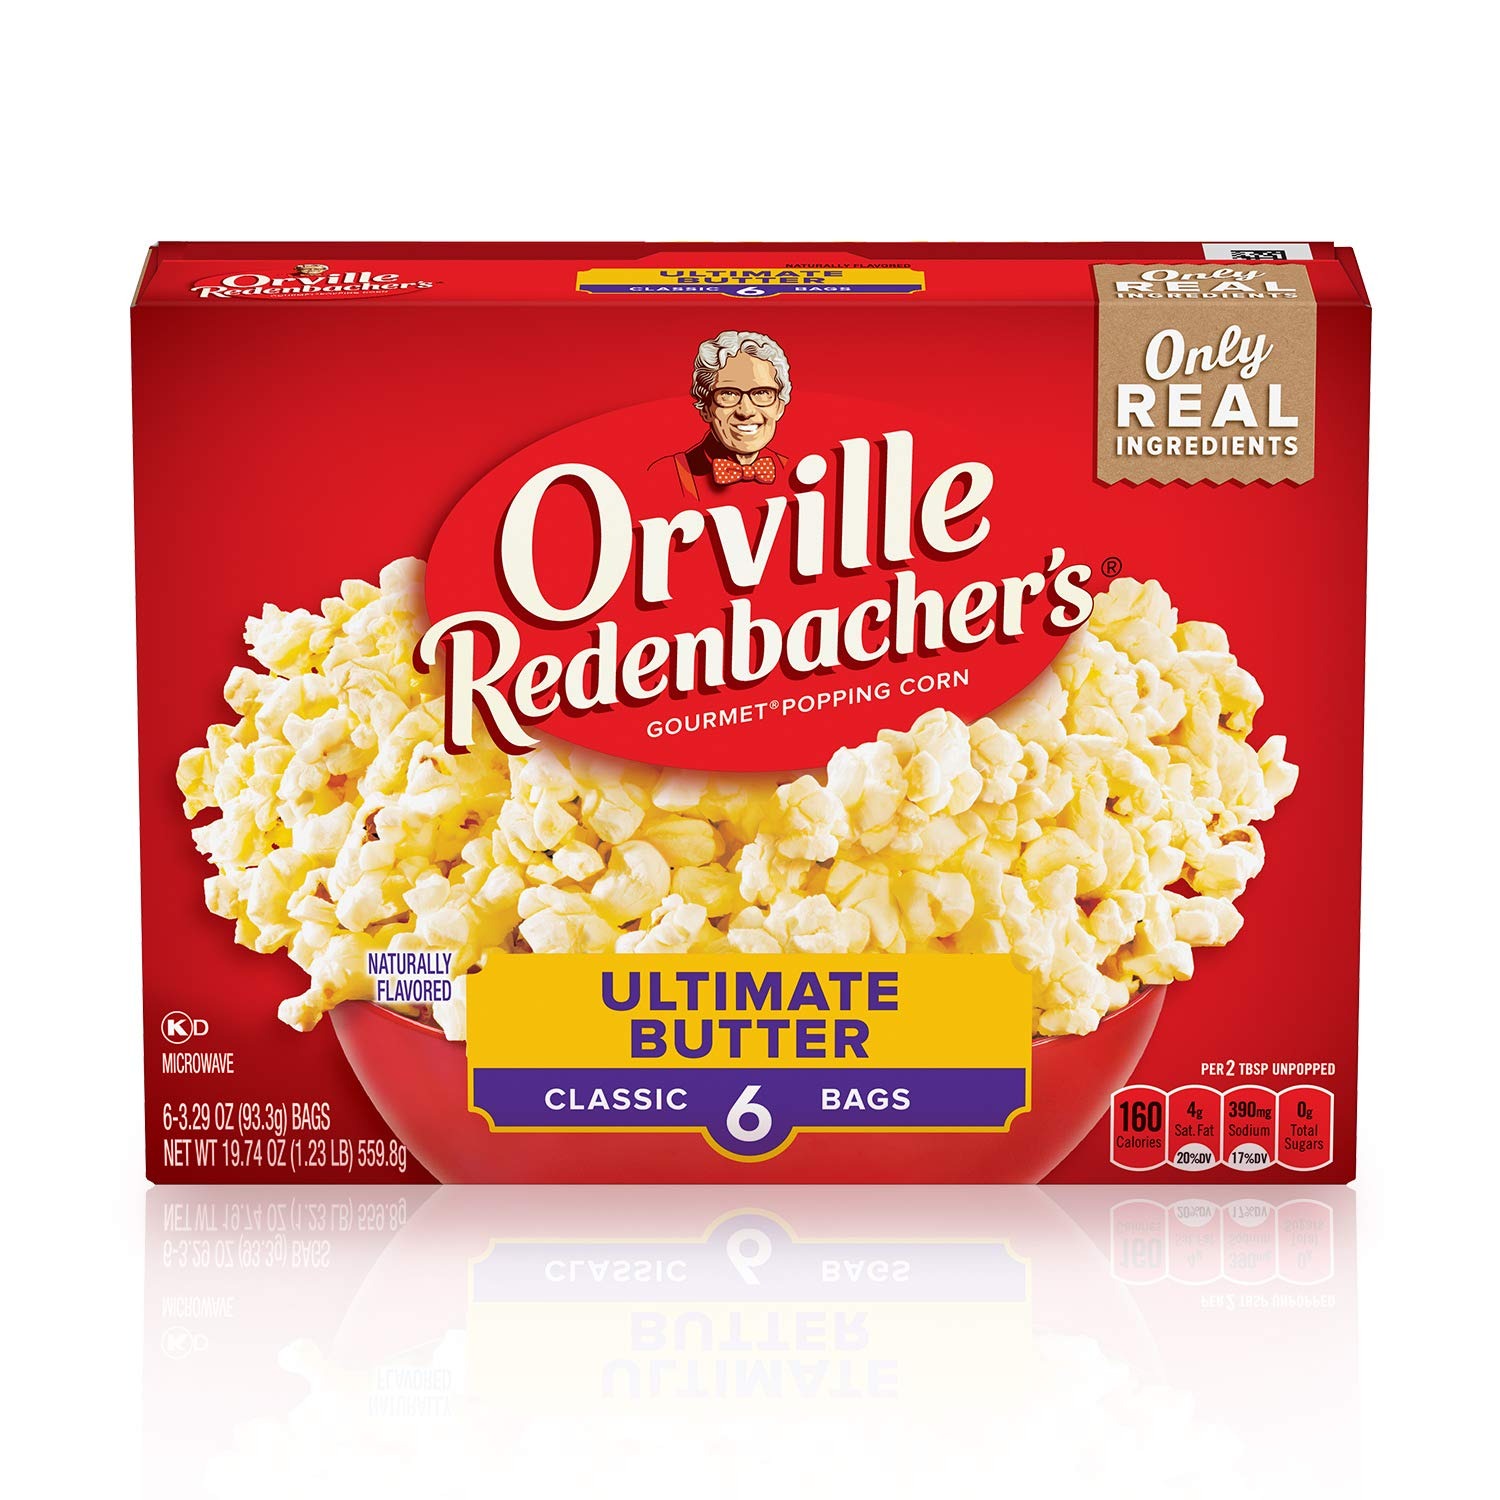
Item Name: Orville Redenbacher's Microwave Popcorn, Ultimate Butter Flavor, 3.29 oz., 6-Count
Bullet Point 1: Contains (6) 3.29 oz. classic bags of Orville Redenbacher’s Ultimate Butter Popcorn
Bullet Point 2: Orville Redenbacher’s is the only leading popcorn brand that uses real butter (Select products contain real butter. See package ingredients for details.)
Bullet Point 3: Orville Redenbacher’s is also the only leading brand of microwave popcorn with no artificial preservatives, flavors, or dyes in all of our products—so grab your favorite popcorn bowl, pop it up in a jiffy, and have a jolly time pretending like you’re at the movies
Bullet Point 4: In 1952, Orville Redenbacher hand selected a small group of farmers to grow his exclusive kernel, and our family farmers still grow our special kernels today
Bullet Point 5: Serve our buttery popcorn packs alongside your favorite sweet snacks to add a pop of fun (and flavor) to every occasion
Value: 19.74
Unit: Ounce

Price: 4.79